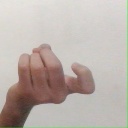
अक्षर: ज